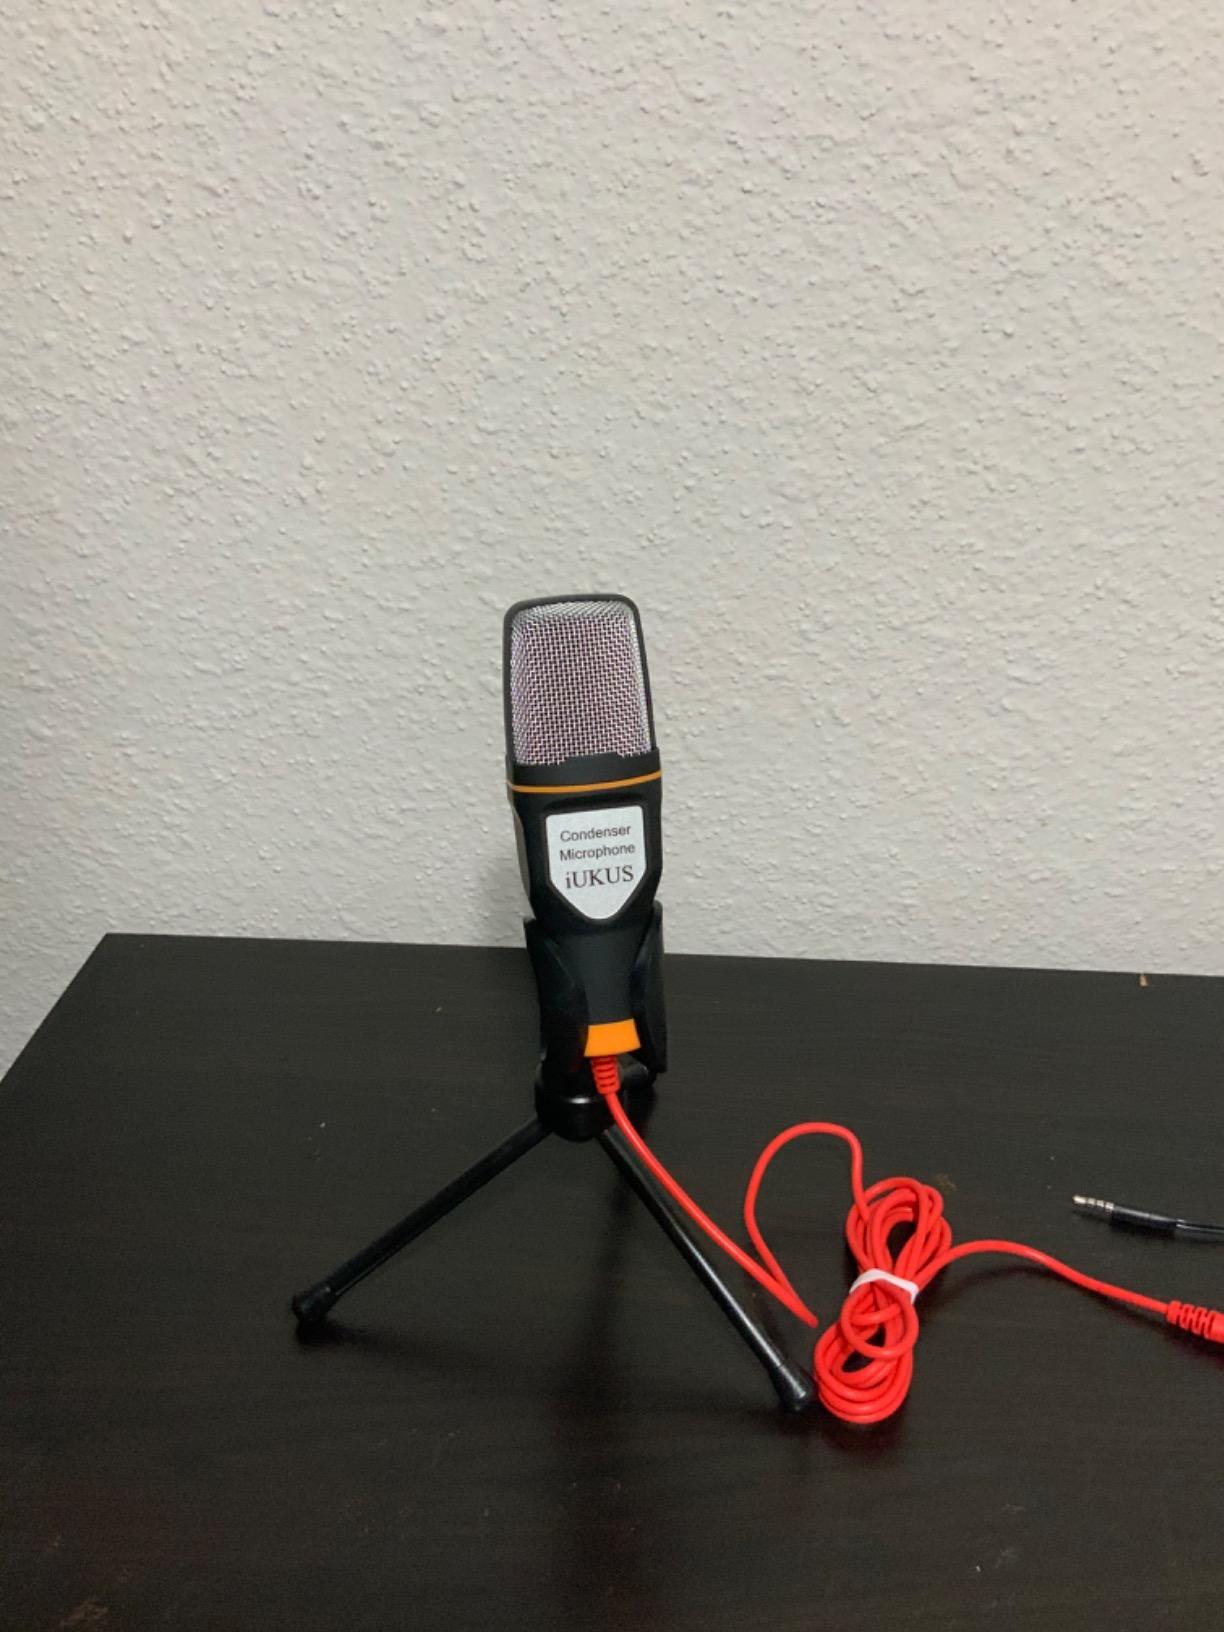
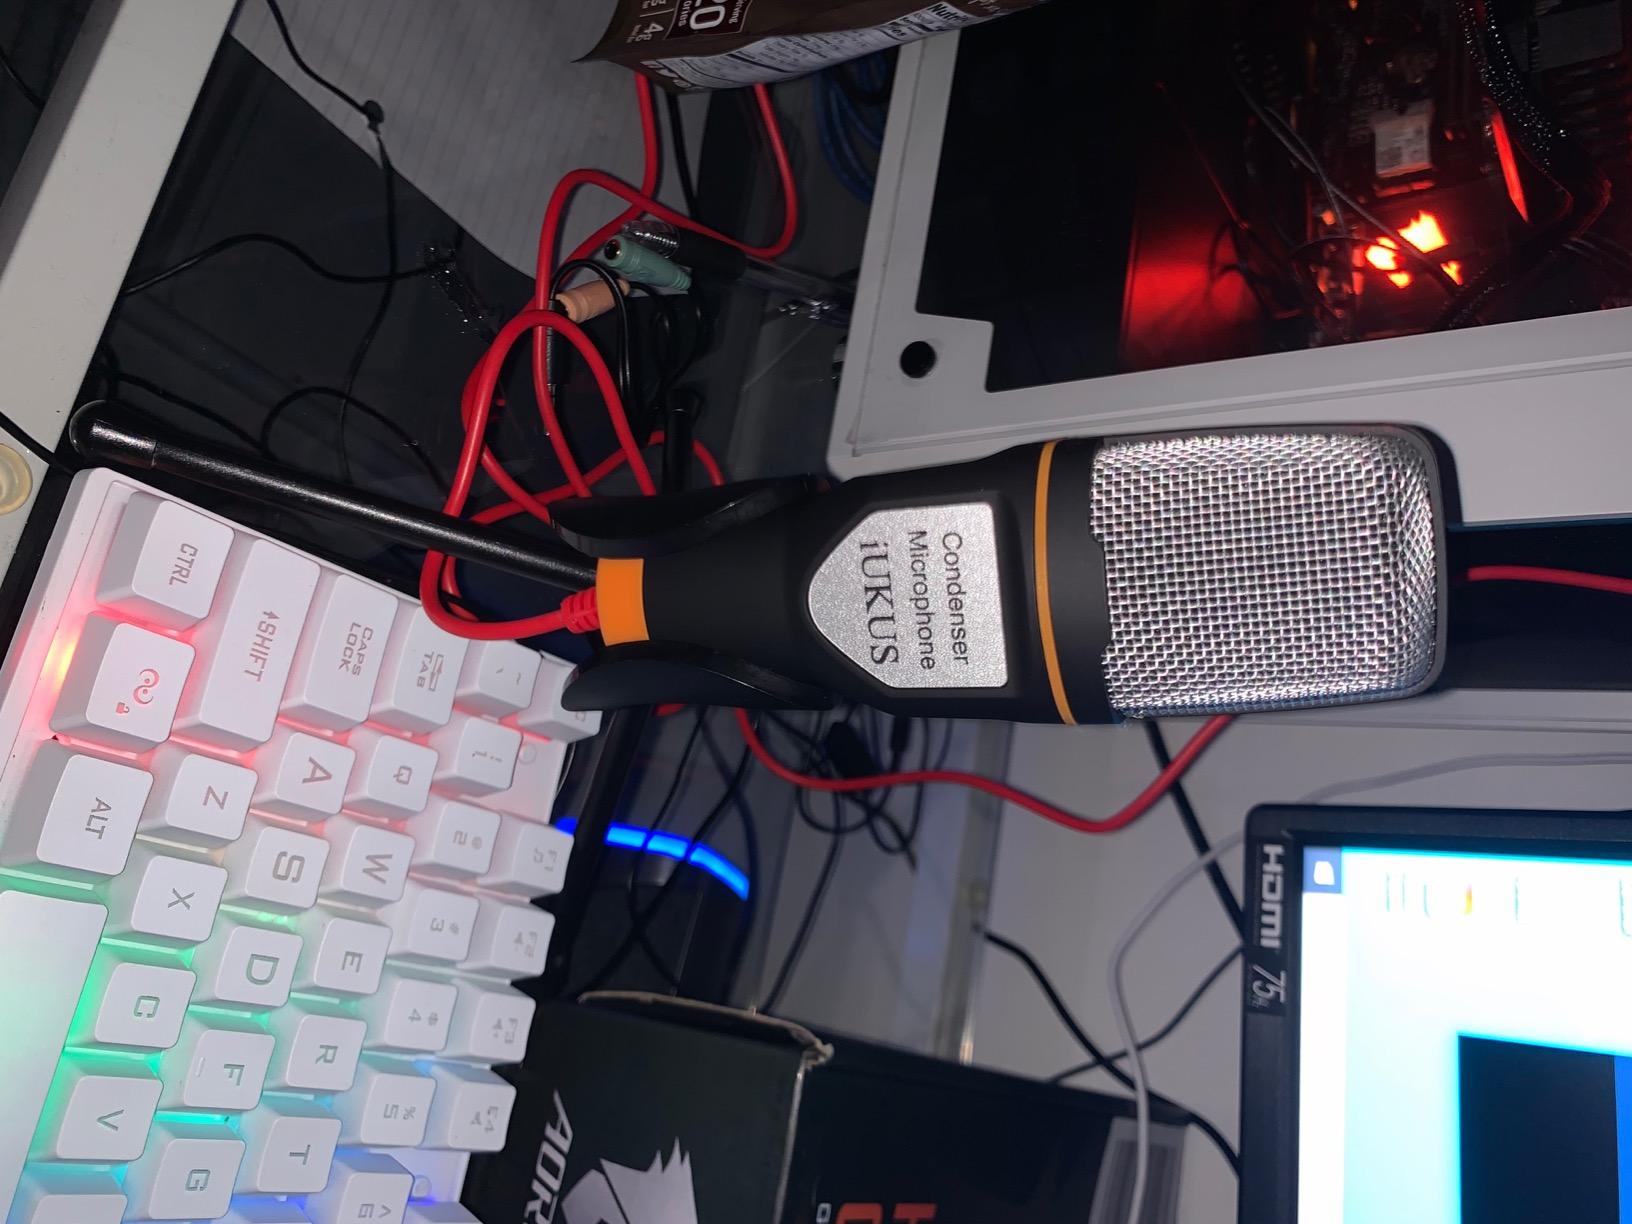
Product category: microphone
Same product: yes